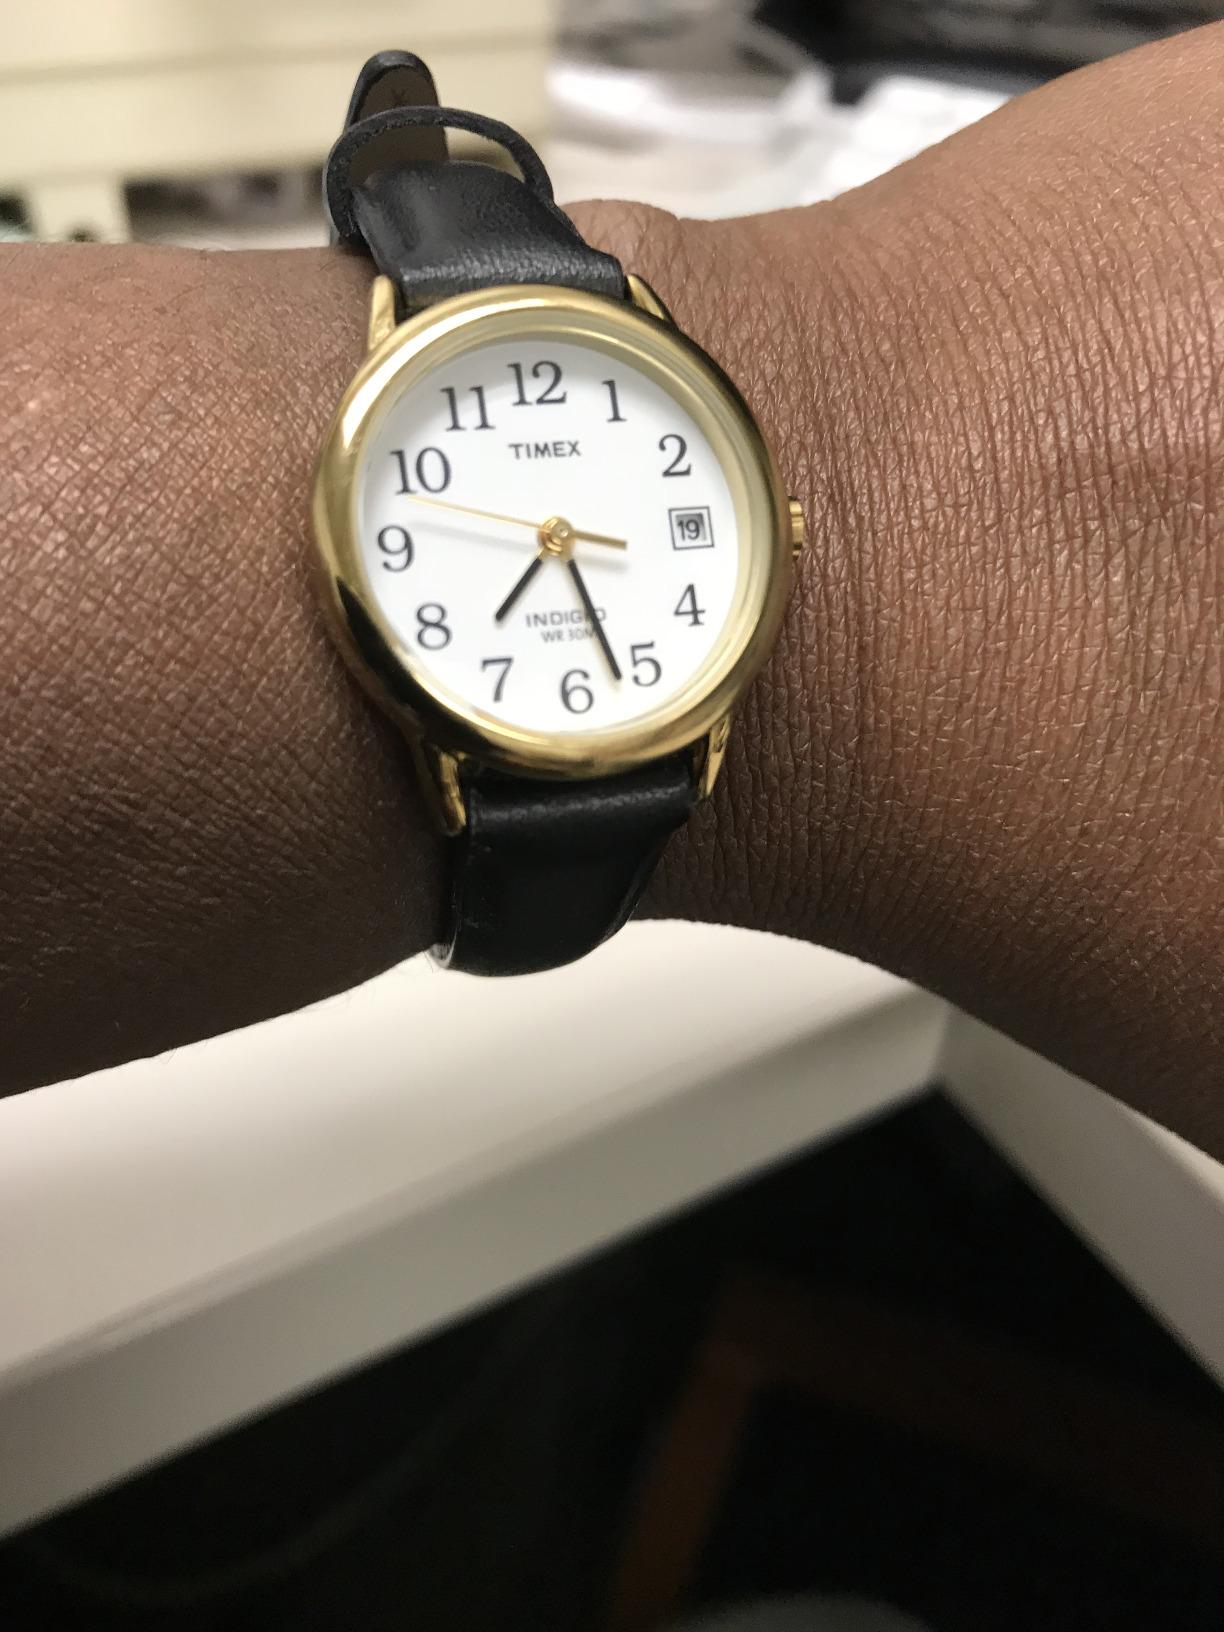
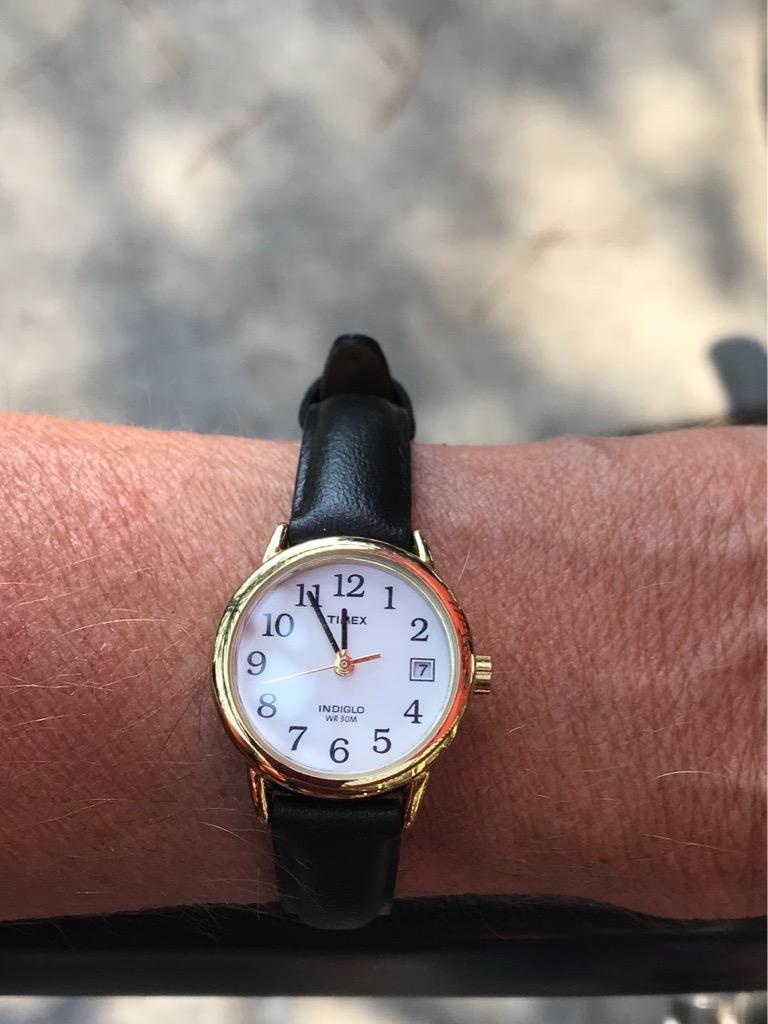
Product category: accessories_watch
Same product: yes